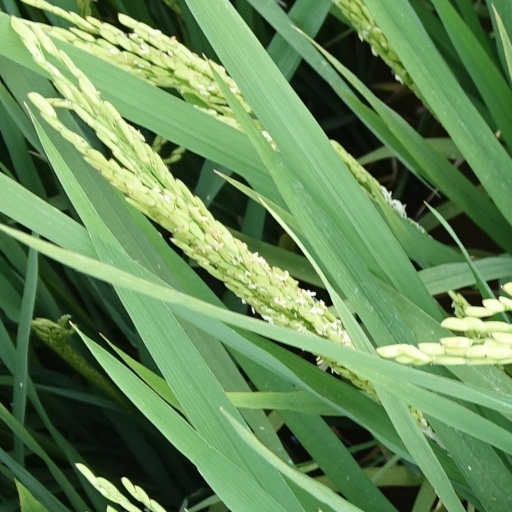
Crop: rice